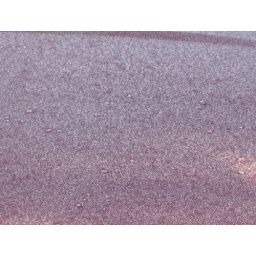
The roof of my car on Sunday morning. We had the most glorious winter day, in absolute ages.